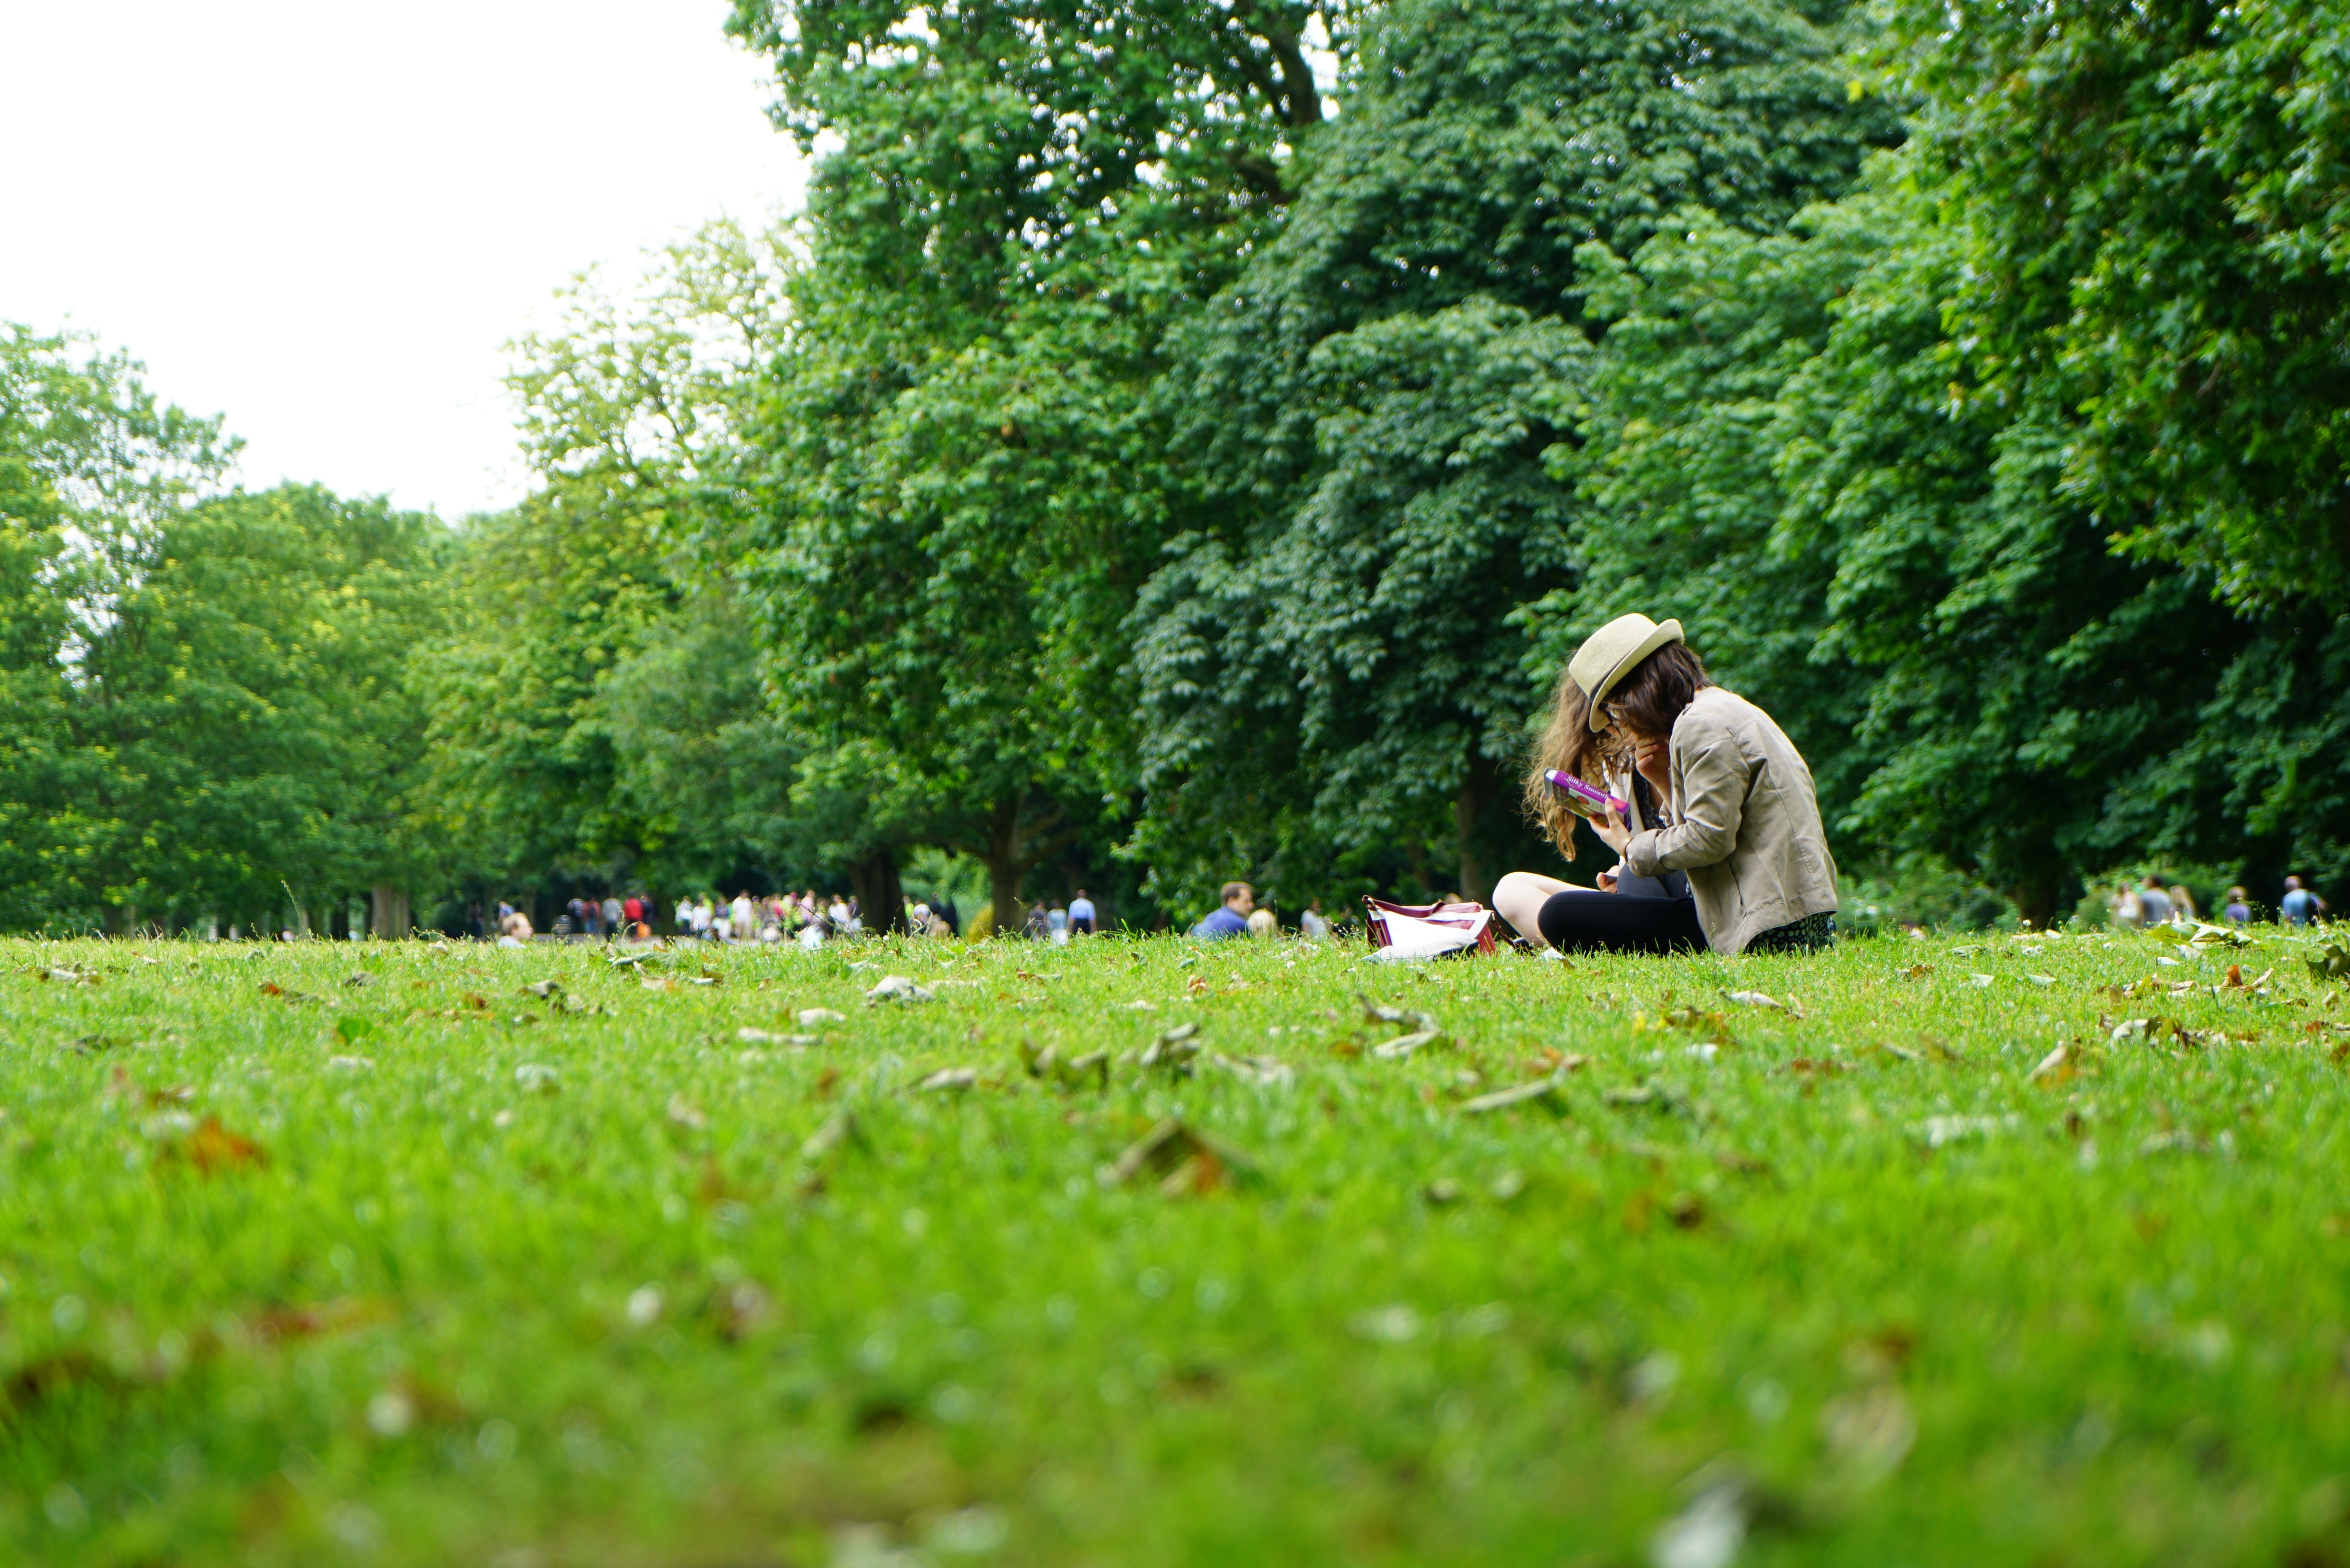
tree, nature, forest, grass, plant, woman, field, farm, lawn, meadow, flower, summer, female, young, green, pasture, park, student, agriculture, garden, lifestyle, leisure, girls, happy, happiness, grassland, shrub, plantation, day, woodland, habitat, rural area, girls in park, natural environment